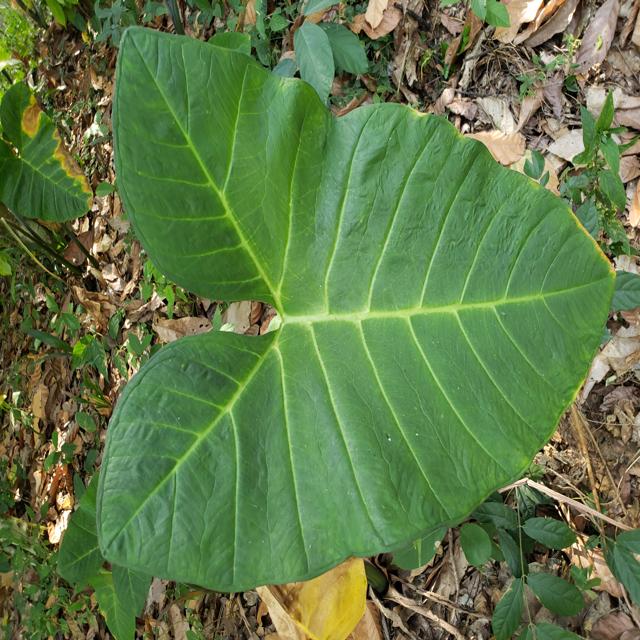
Label: Healthy